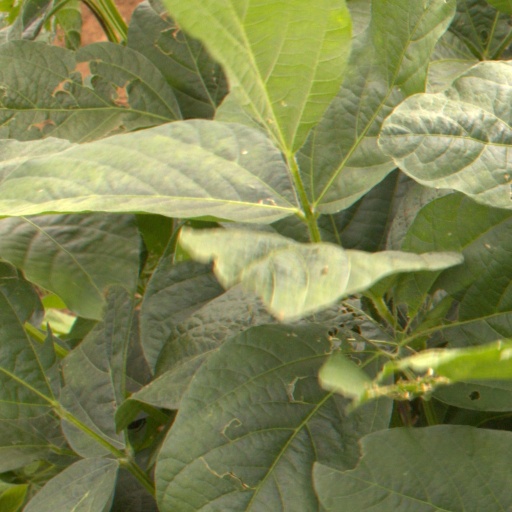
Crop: soybean